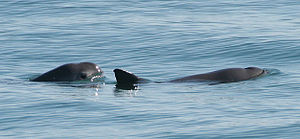
Golfmarsvin
Golfmarsvinet eller Vaquita er en tandhval i marsvinefamilien. Den findes kun i den nordligste del af den Californiske Golf og har den mest begrænsede udbredelse af alle hvaler. Arten er stærkt udrydningstruet. Golfmarsvinet blev først beskrevet videnskabeligt i 1958 af Ken Norris.